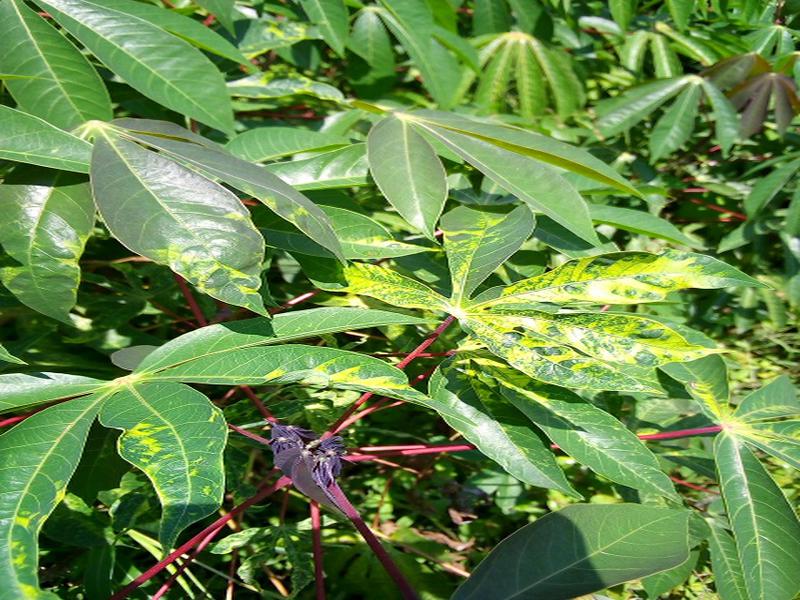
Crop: cassava
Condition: mosaic_disease